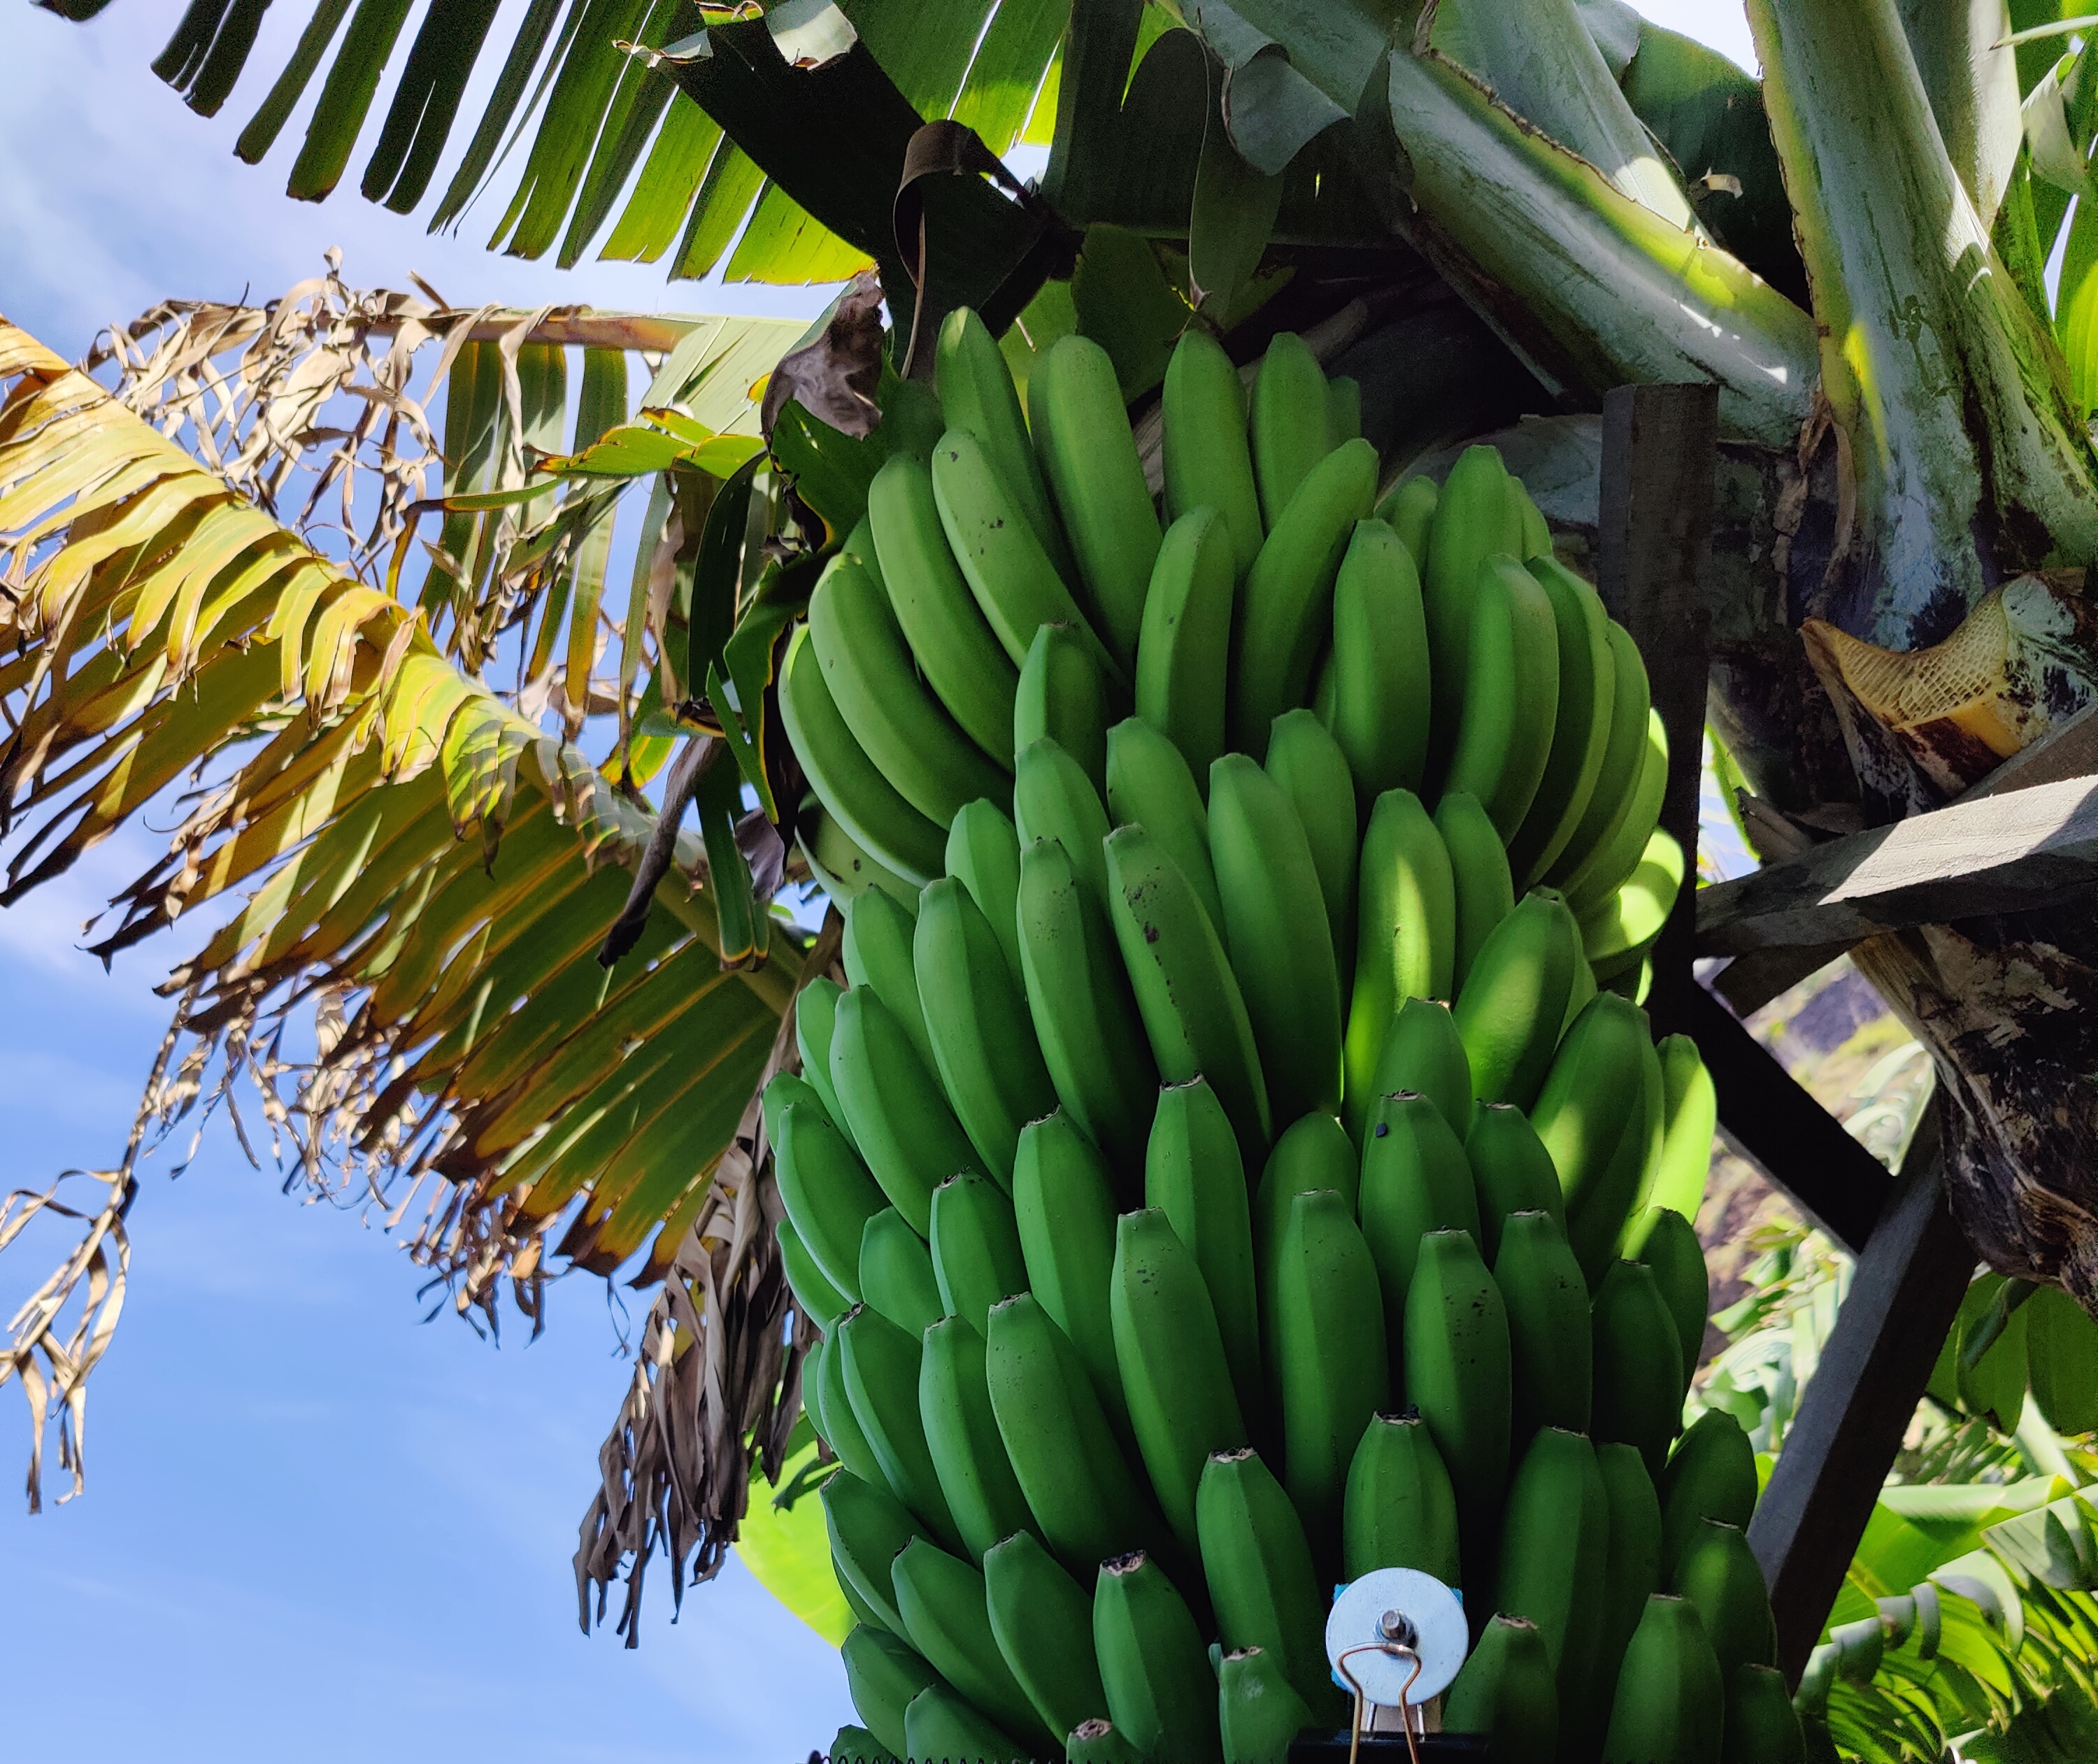
Label: Cut